Pacific Coliseum

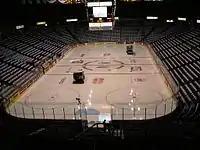
Towels laid out on each seat at the Pacific Coliseum prior to the 2007 Memorial Cup final.

Pacific Coliseum first hosted the Memorial Cup in 1977, when Stan Smyl and the New Westminster Bruins won their first Memorial Cup championship by defeating the Ottawa 67's, 6–5. Smyl would eventually have a successful thirteen-year NHL career playing with the Vancouver Canucks at the arena, eventually having his #12 retired by the team on November 3, 1991; the first number that the team would retire, and the only one retired by the Canucks during their time at the Coliseum.